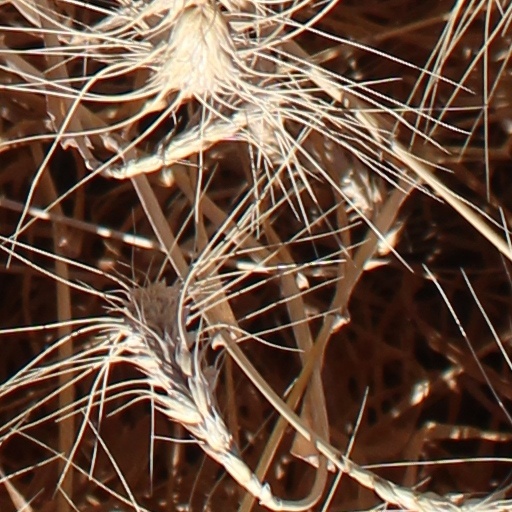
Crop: wheat